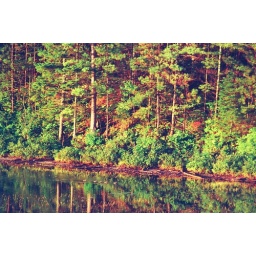
trees just beginning to turn mirrored in a lake